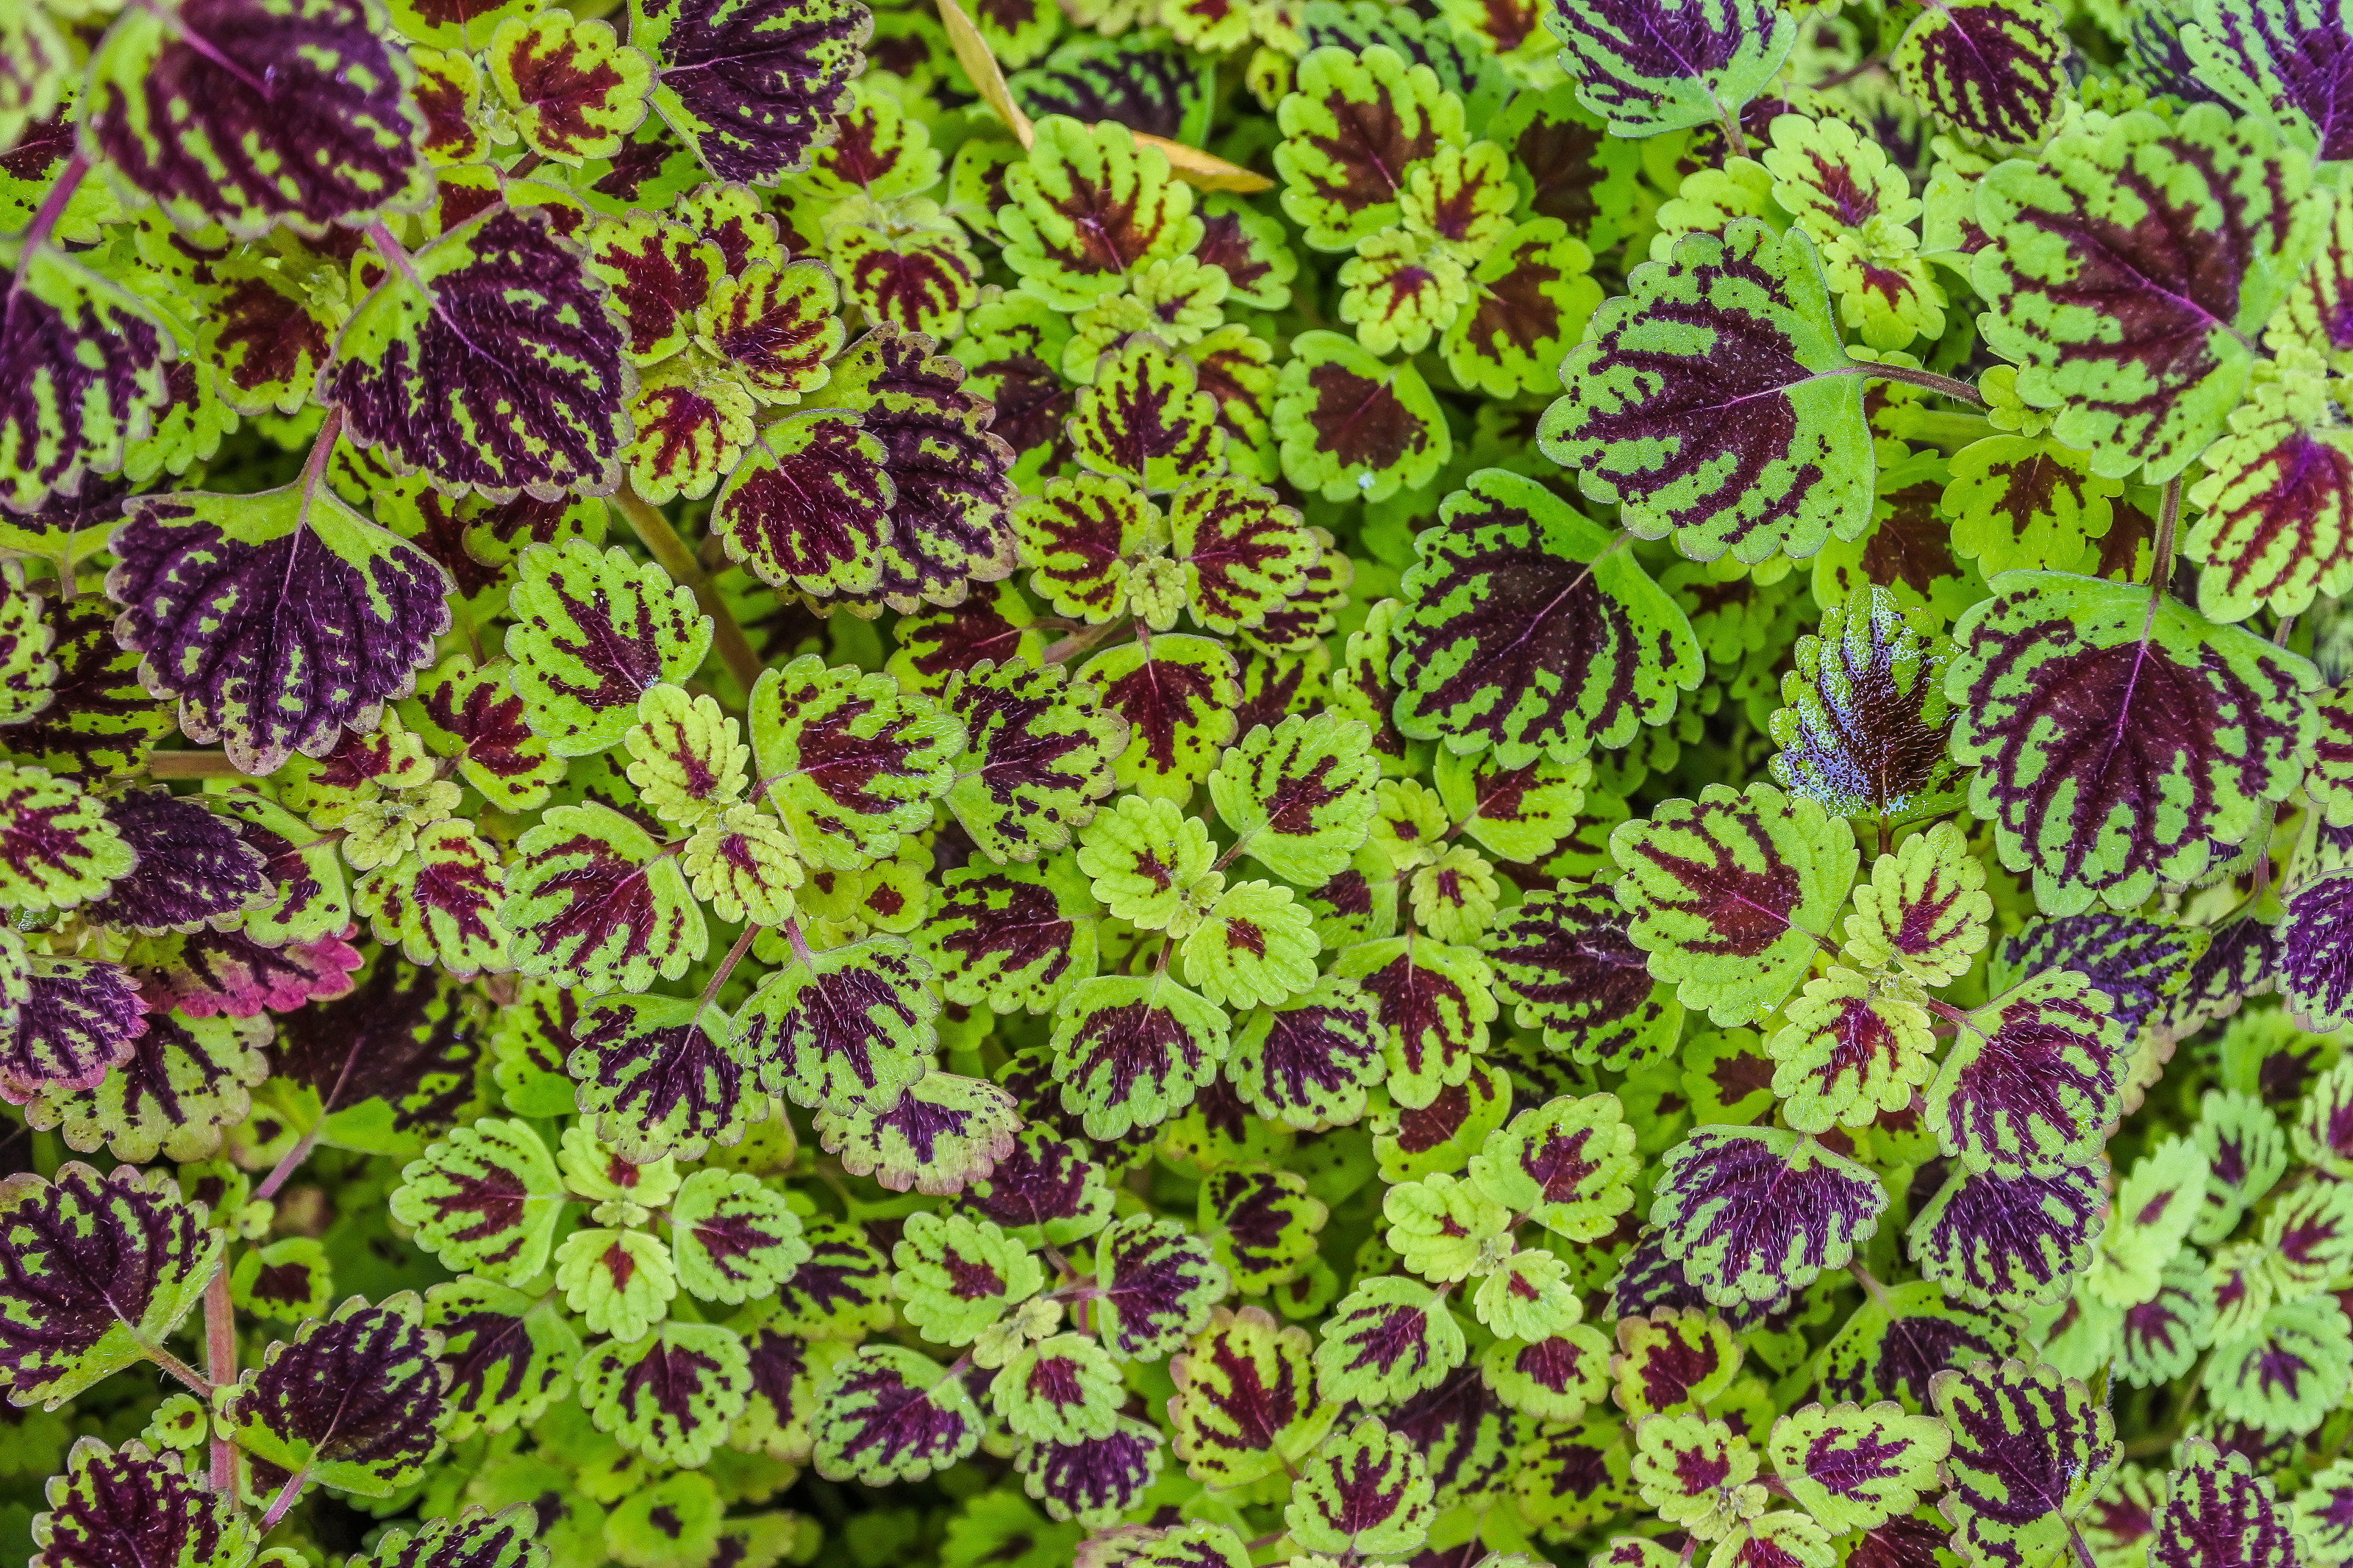
beautiful, beauty, bloom, blooming, blossom, botanical, botany, bouquet, close, closeup, color, colorful, cool, countryside, flora, floral, flower, freshness, garden, gardening, grass, green, ground, holidays, home, house, landscape, landscaped, landscaping, lawn, lush, manicured, natural, nature, outdoor, park, path, paved, pavement, perennial, petal, plant, pretty, red, seasonal, stone, summer, walkway, white, yard, purple, violet, organism, textile, pattern, leaf, terrestrial plant, symmetry, lace, groundcover, vascular plant, perennial plant